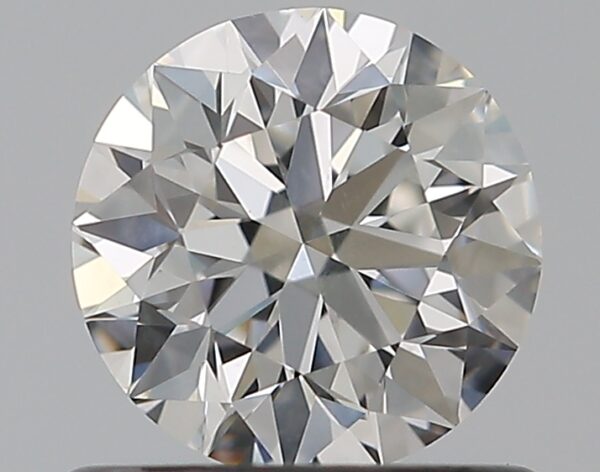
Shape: round
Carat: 0.61
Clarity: SI2
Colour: F
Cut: EX
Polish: EX
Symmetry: EX
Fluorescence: N
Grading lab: GIA
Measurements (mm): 5.4 x 5.44 x 3.4